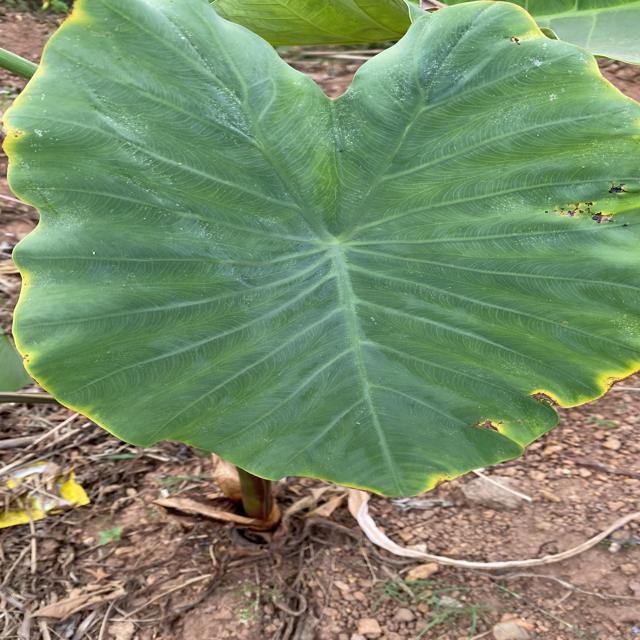
Label: Mid_Blight